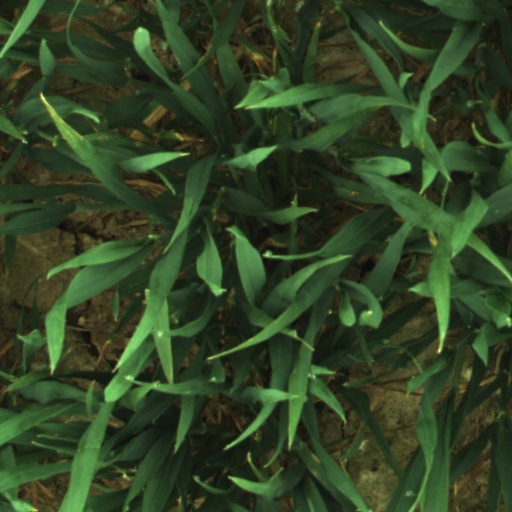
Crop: wheat